No Mercy (2008)

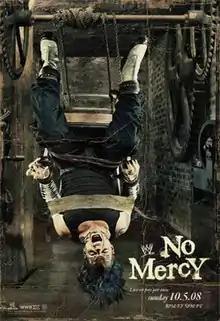
Promotional poster featuring Jeff Hardy

The 2008 No Mercy was the 11th No Mercy professional wrestling pay-per-view (PPV) event produced by World Wrestling Entertainment (WWE). It was held for wrestlers from the promotion's Raw, SmackDown, and ECW brand divisions. The event took place on October 5, 2008, at the Rose Garden in Portland, Oregon. It is one of only two WWE pay-per-view events to be held in the state of Oregon, the other being Unforgiven in 2004. No Mercy was replaced by Hell in a Cell in 2009; however, after eight years, No Mercy was reinstated in 2016.